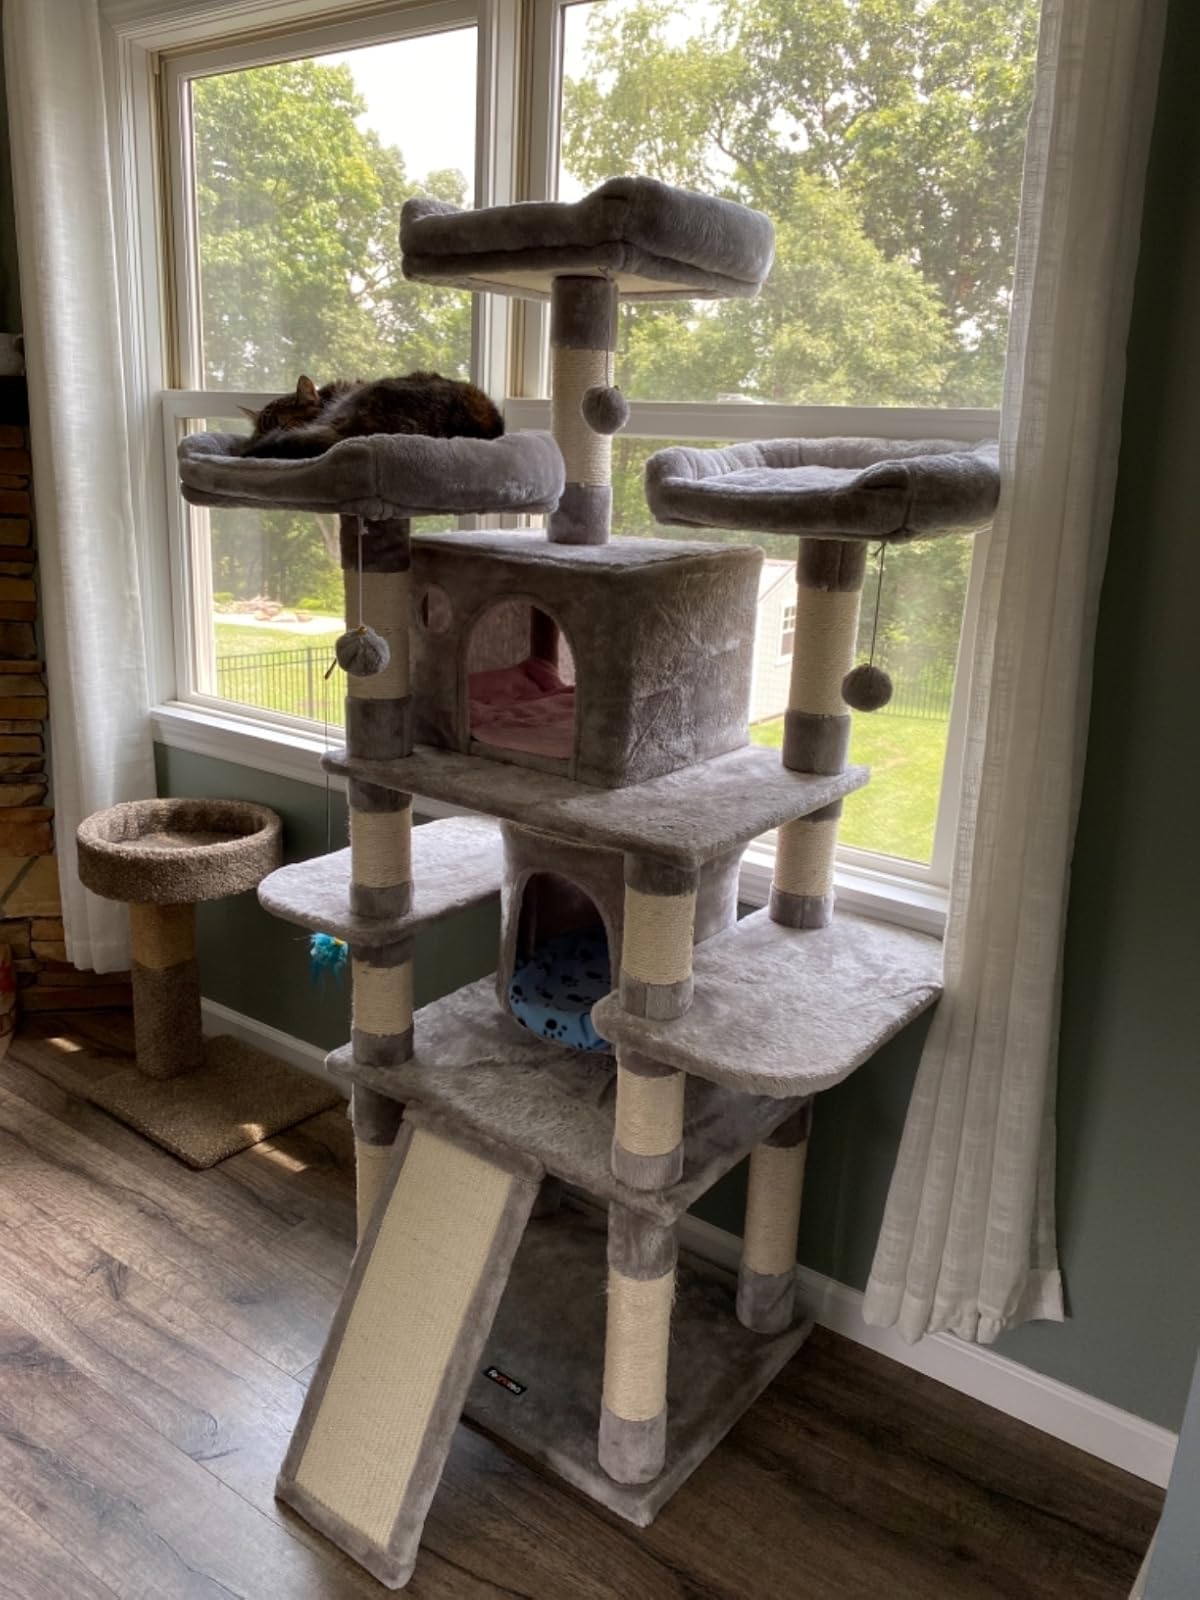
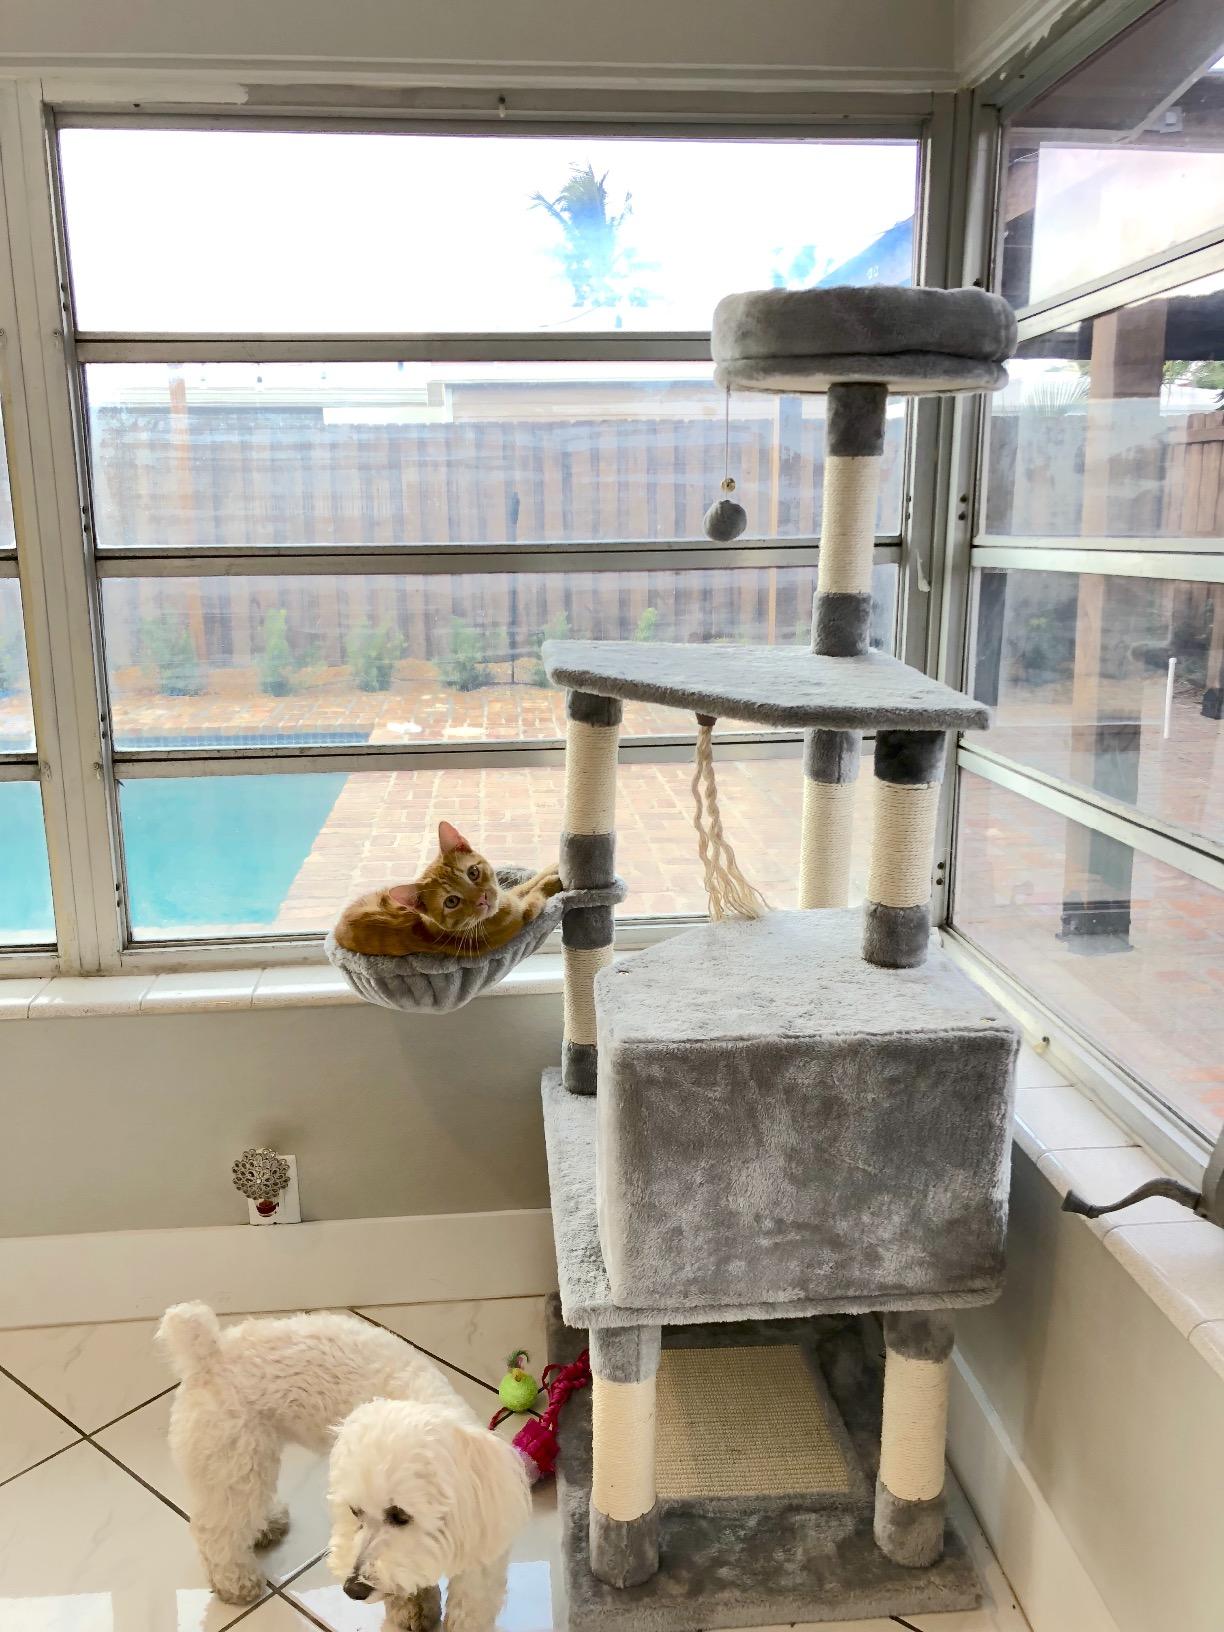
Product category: items_cat tree
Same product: no